The Restoration (1910 film)

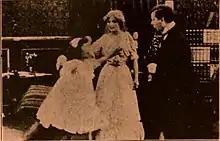
A surviving film still

The Restoration is a 1910 American silent short drama produced by the Thanhouser Company. The film focuses on Hugh Logan, a single father who leaves his little girl, May, at home when he goes on a business trip. On the way to the city he is attacked by robbers and left in the road. He is found and taken in, but he suffers from amnesia. He falls in love with Maud Neals and proposes to her. Due to the prolonged absence of her father, May is taken to an orphan asylum, but she escapes. May goes to the city and ends up stopping to sleep on the doorstep of the Neals' home. Maud finds her and takes her in, where Logan recognizes his daughter and his memory comes back. Little is known of the production credits, but the film does feature Marie Eline as the little girl. It was released on August 5, 1910 and was met with mixed reviews. The film is presumed lost.